D. Craig Aitchison

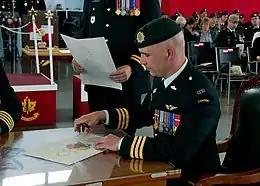
Craig Aitchison in 2011.

Following Staff College, Aitchison was promoted to Lieutenant-Colonel and deployed to Afghanistan (Operation ATHENA Roto 6) for nine months as the CJ3 (Current Operations) at HQ Regional Command (South) in Kandahar. On repatriation, he took command of the Infantry School.